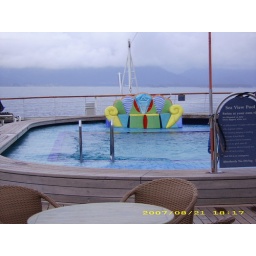
Afterdeck swimming pool sloshing around as the ship tilts at sea.